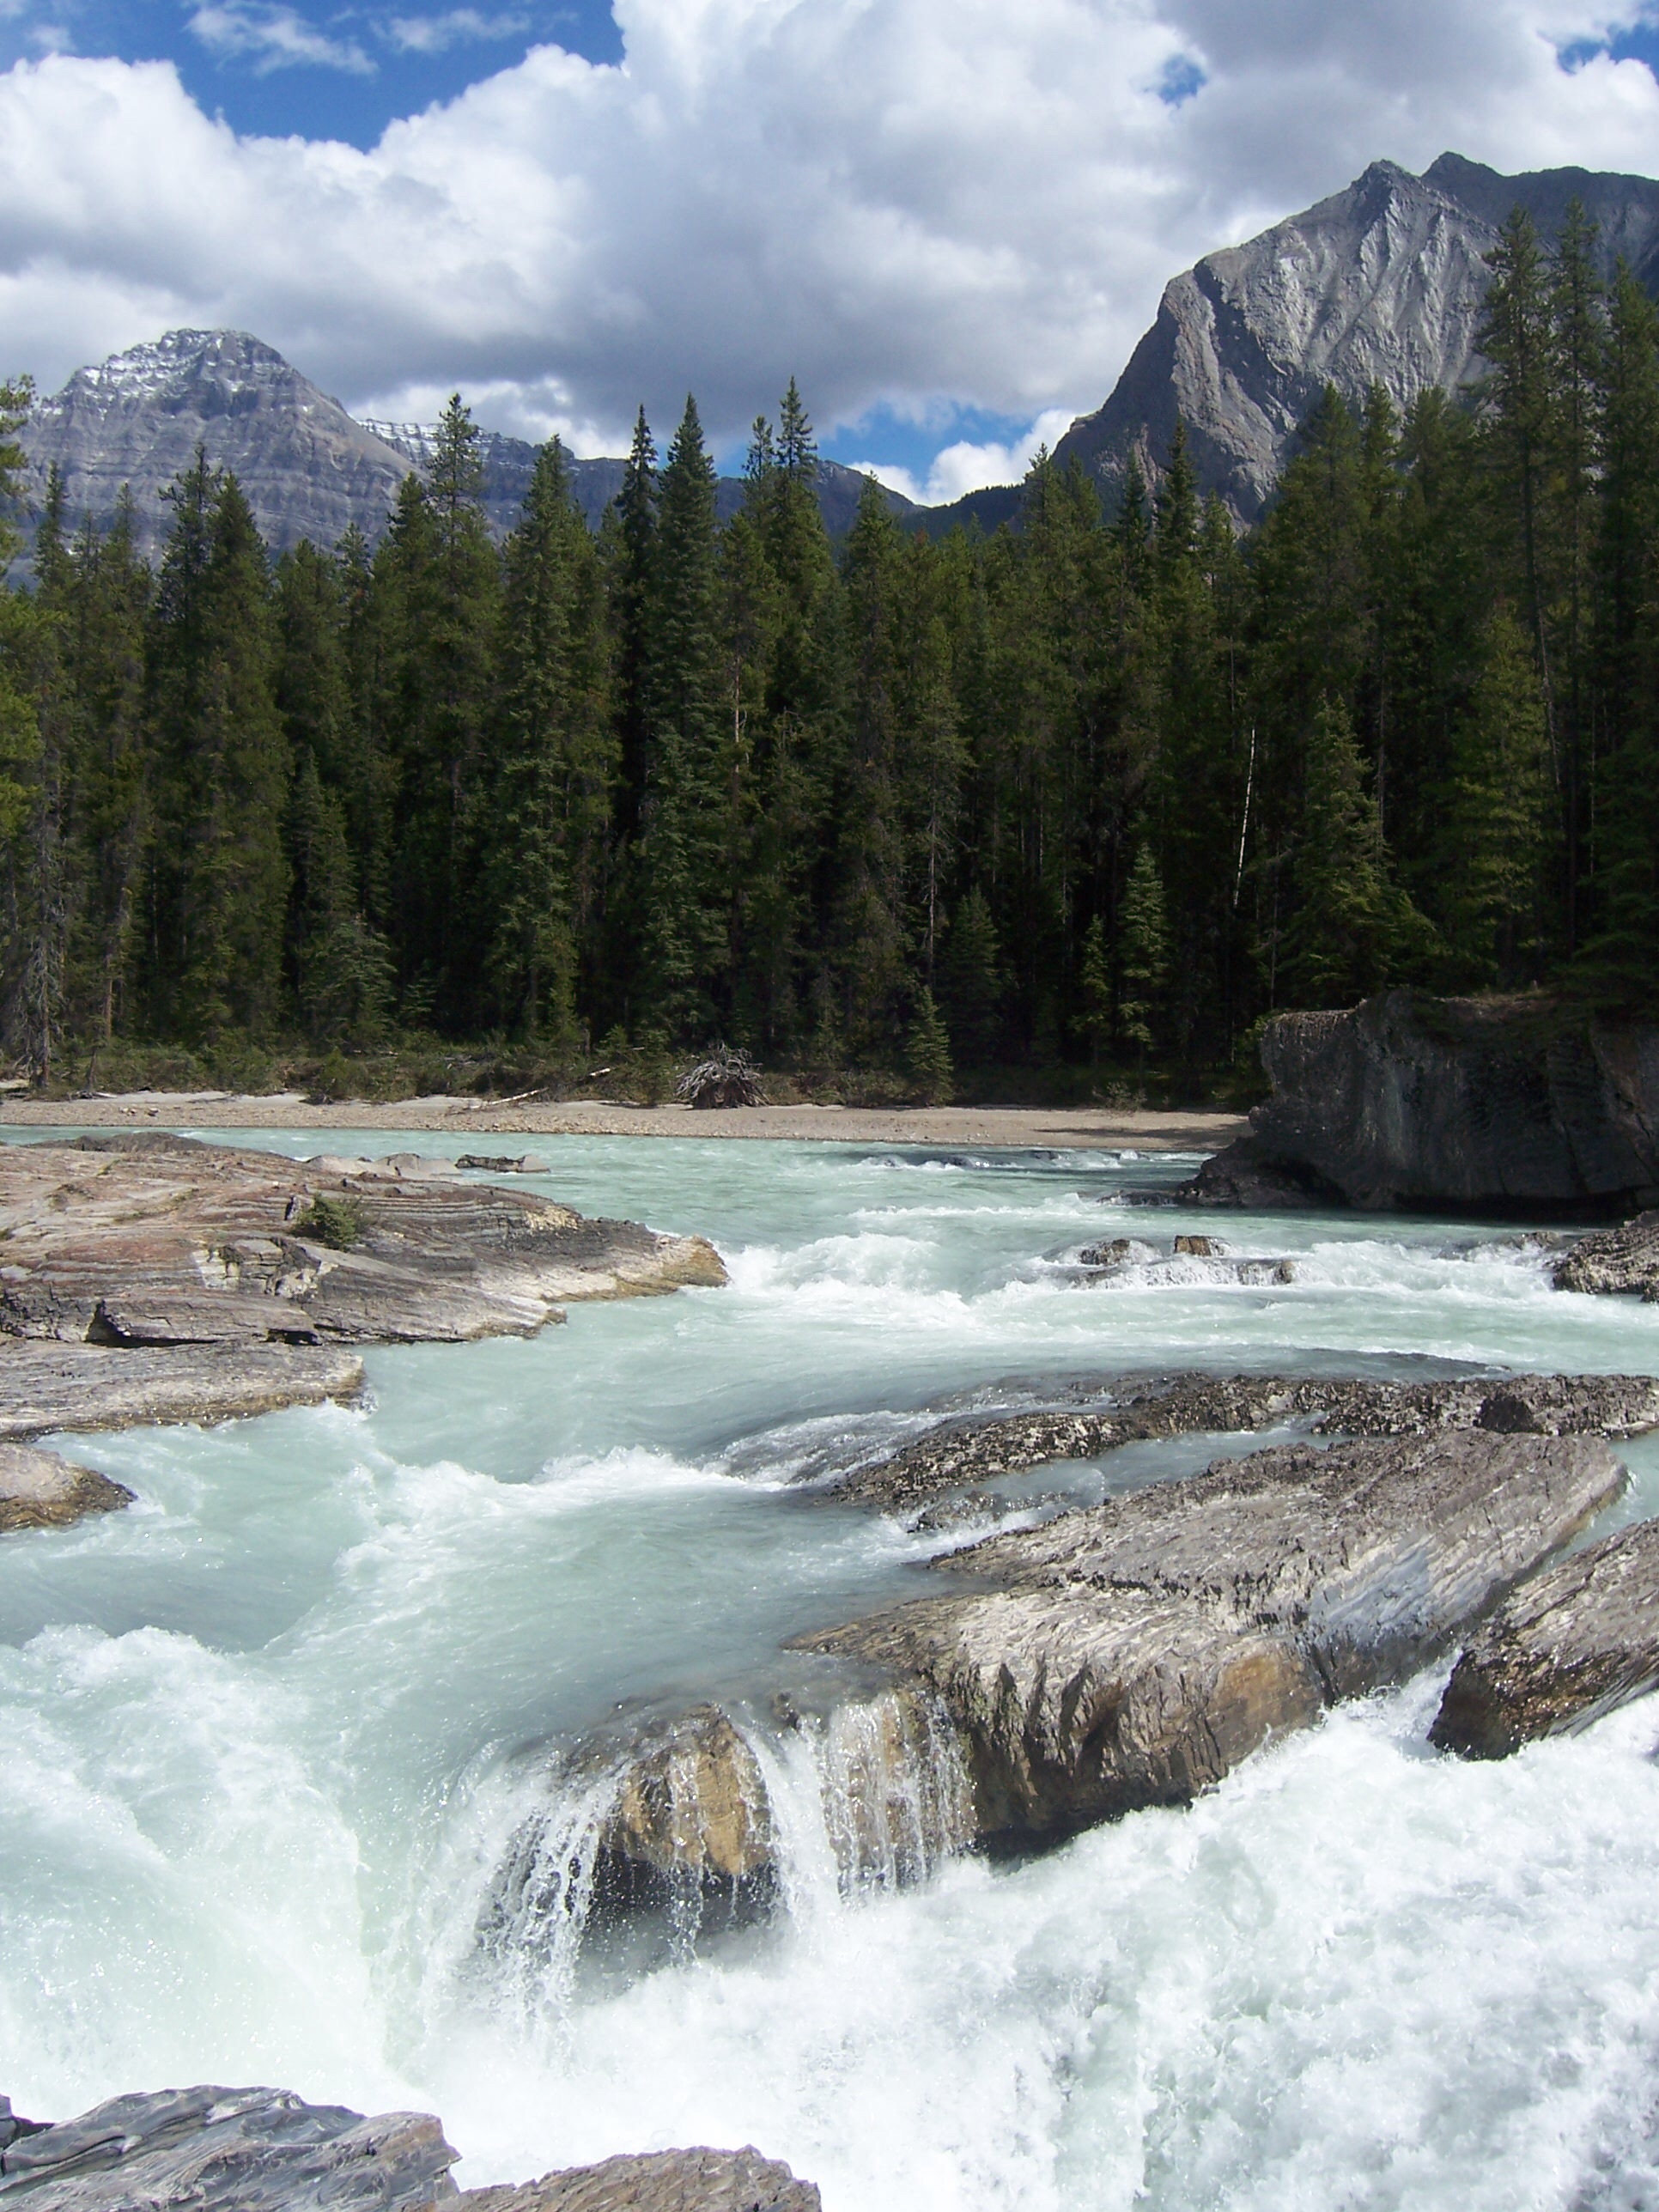
landscape, water, waterfall, wilderness, mountain, lake, river, valley, mountain range, motion, stream, flow, rapid, national park, body of water, blue sky, trees, rocks, outdoors, rapids, fast, white water, water feature, landform, geographical feature, mountainous landforms